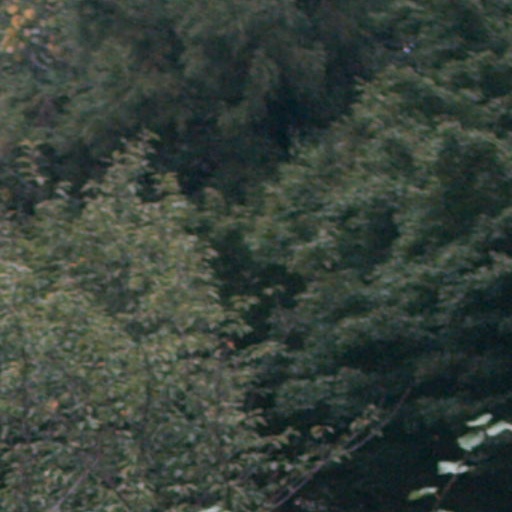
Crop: cassava